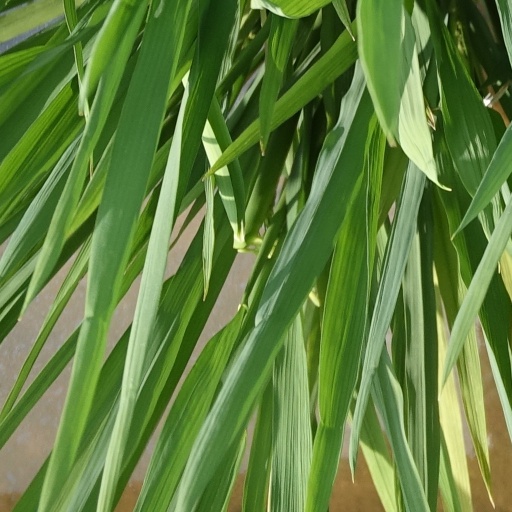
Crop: rice